Uganda men's national basketball team

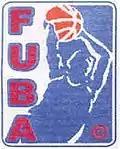
Former logo of the FUBA

The Uganda national basketball team also known as The Silverbacks represents Uganda in international basketball competitions. It is administered by the Federation of Uganda Basketball Associations (FUBA).